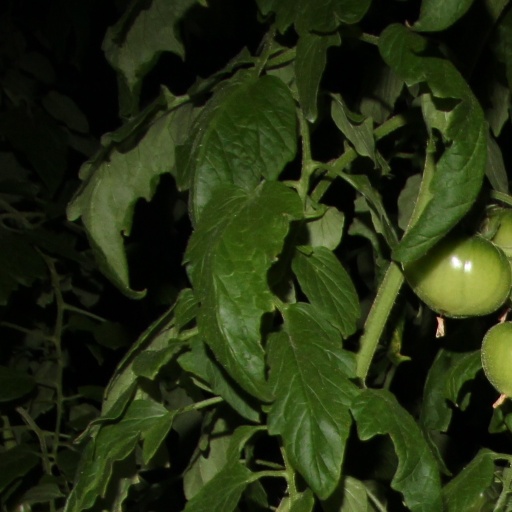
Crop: tomato